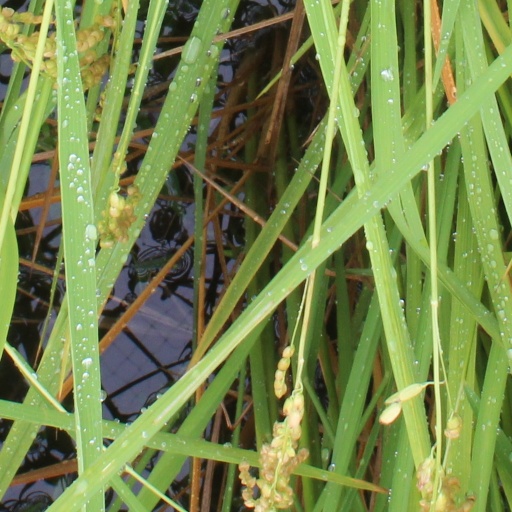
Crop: rice